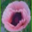
Label: poppy